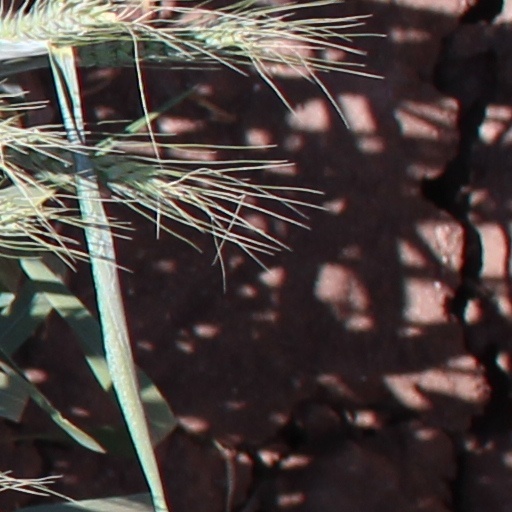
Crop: wheat